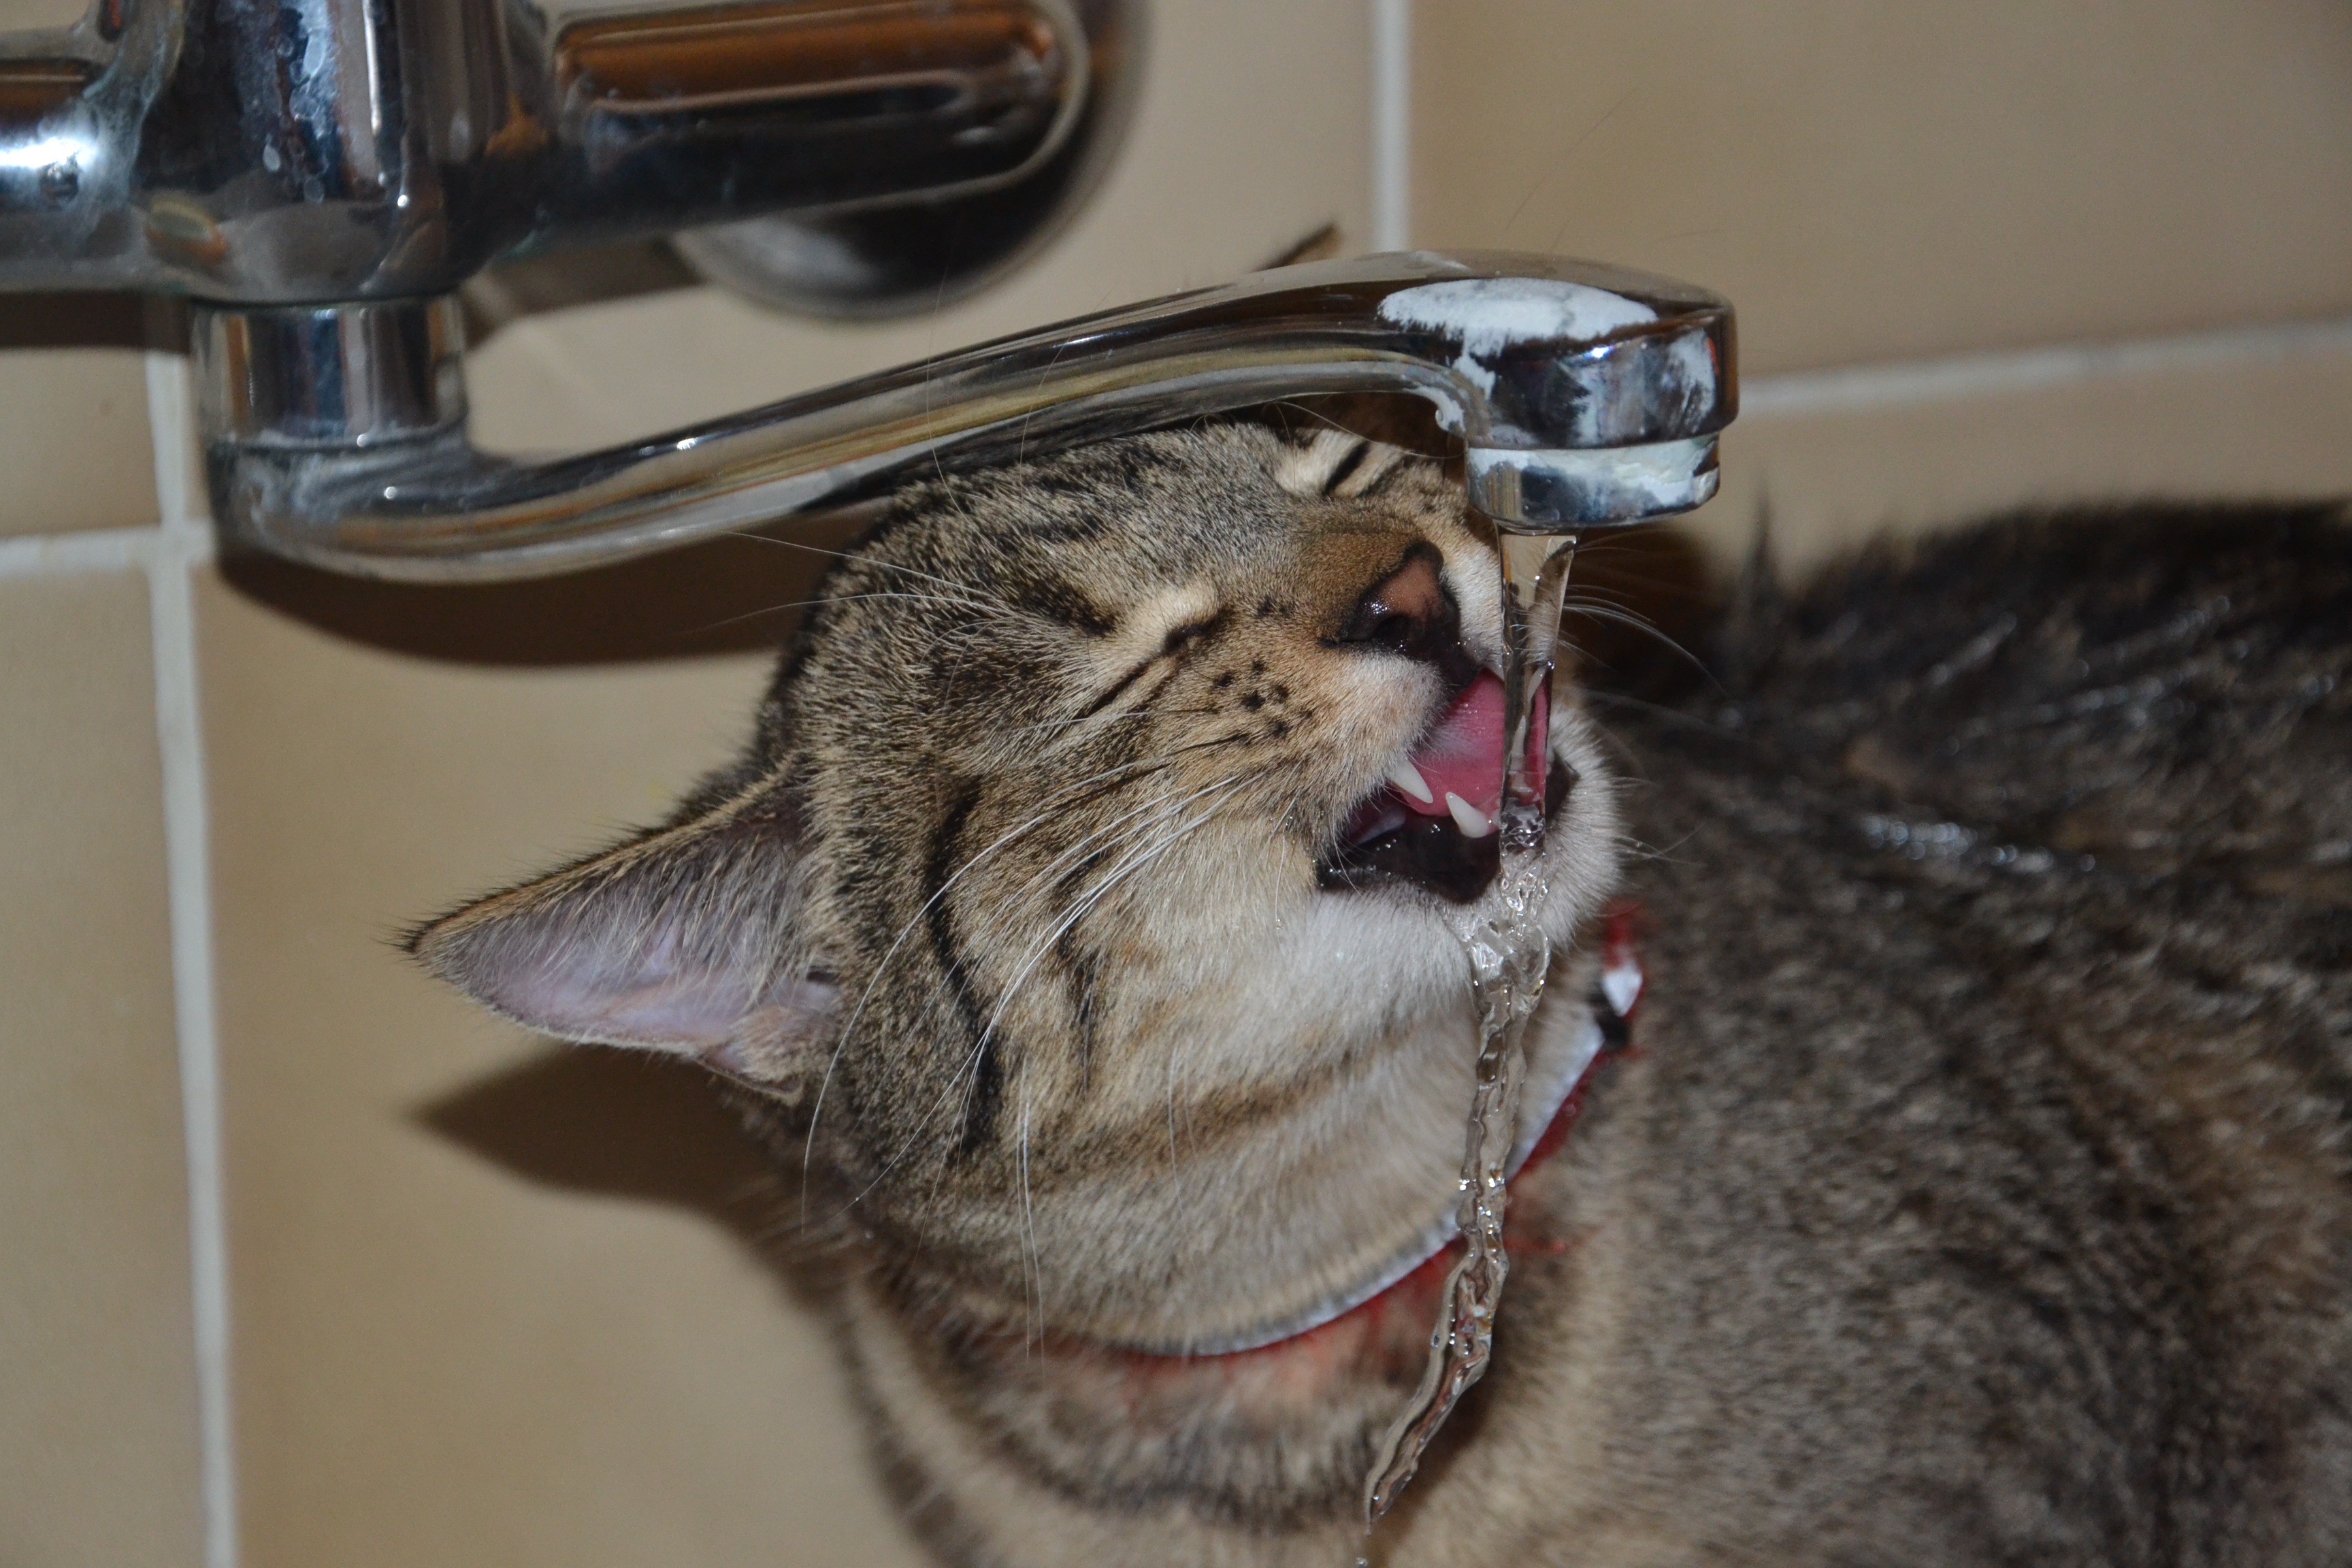
water, photographer, animal, photo, pet, fur, kitten, cat, mammal, yawn, whiskers, faucet, animals, drinking, vertebrate, tomcat, tabby cat, animal shelter, small to medium sized cats, cat like mammal